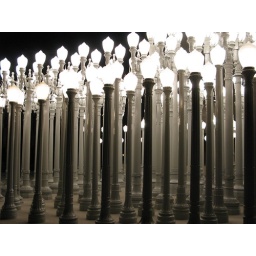
A courtyard of retired Los Angeles street lamps in front of the Los Angeles County Museum of Art.